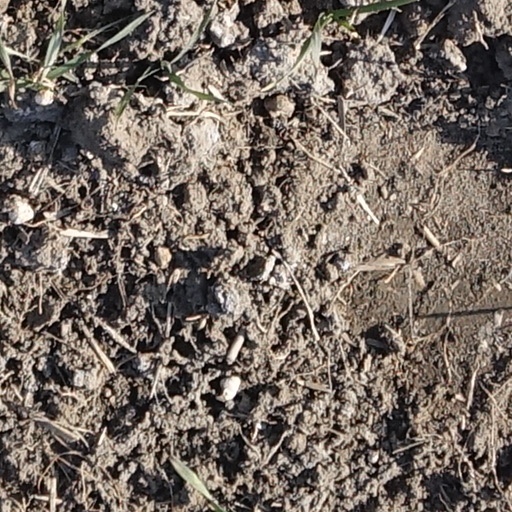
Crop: wheat